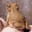
Label: frog